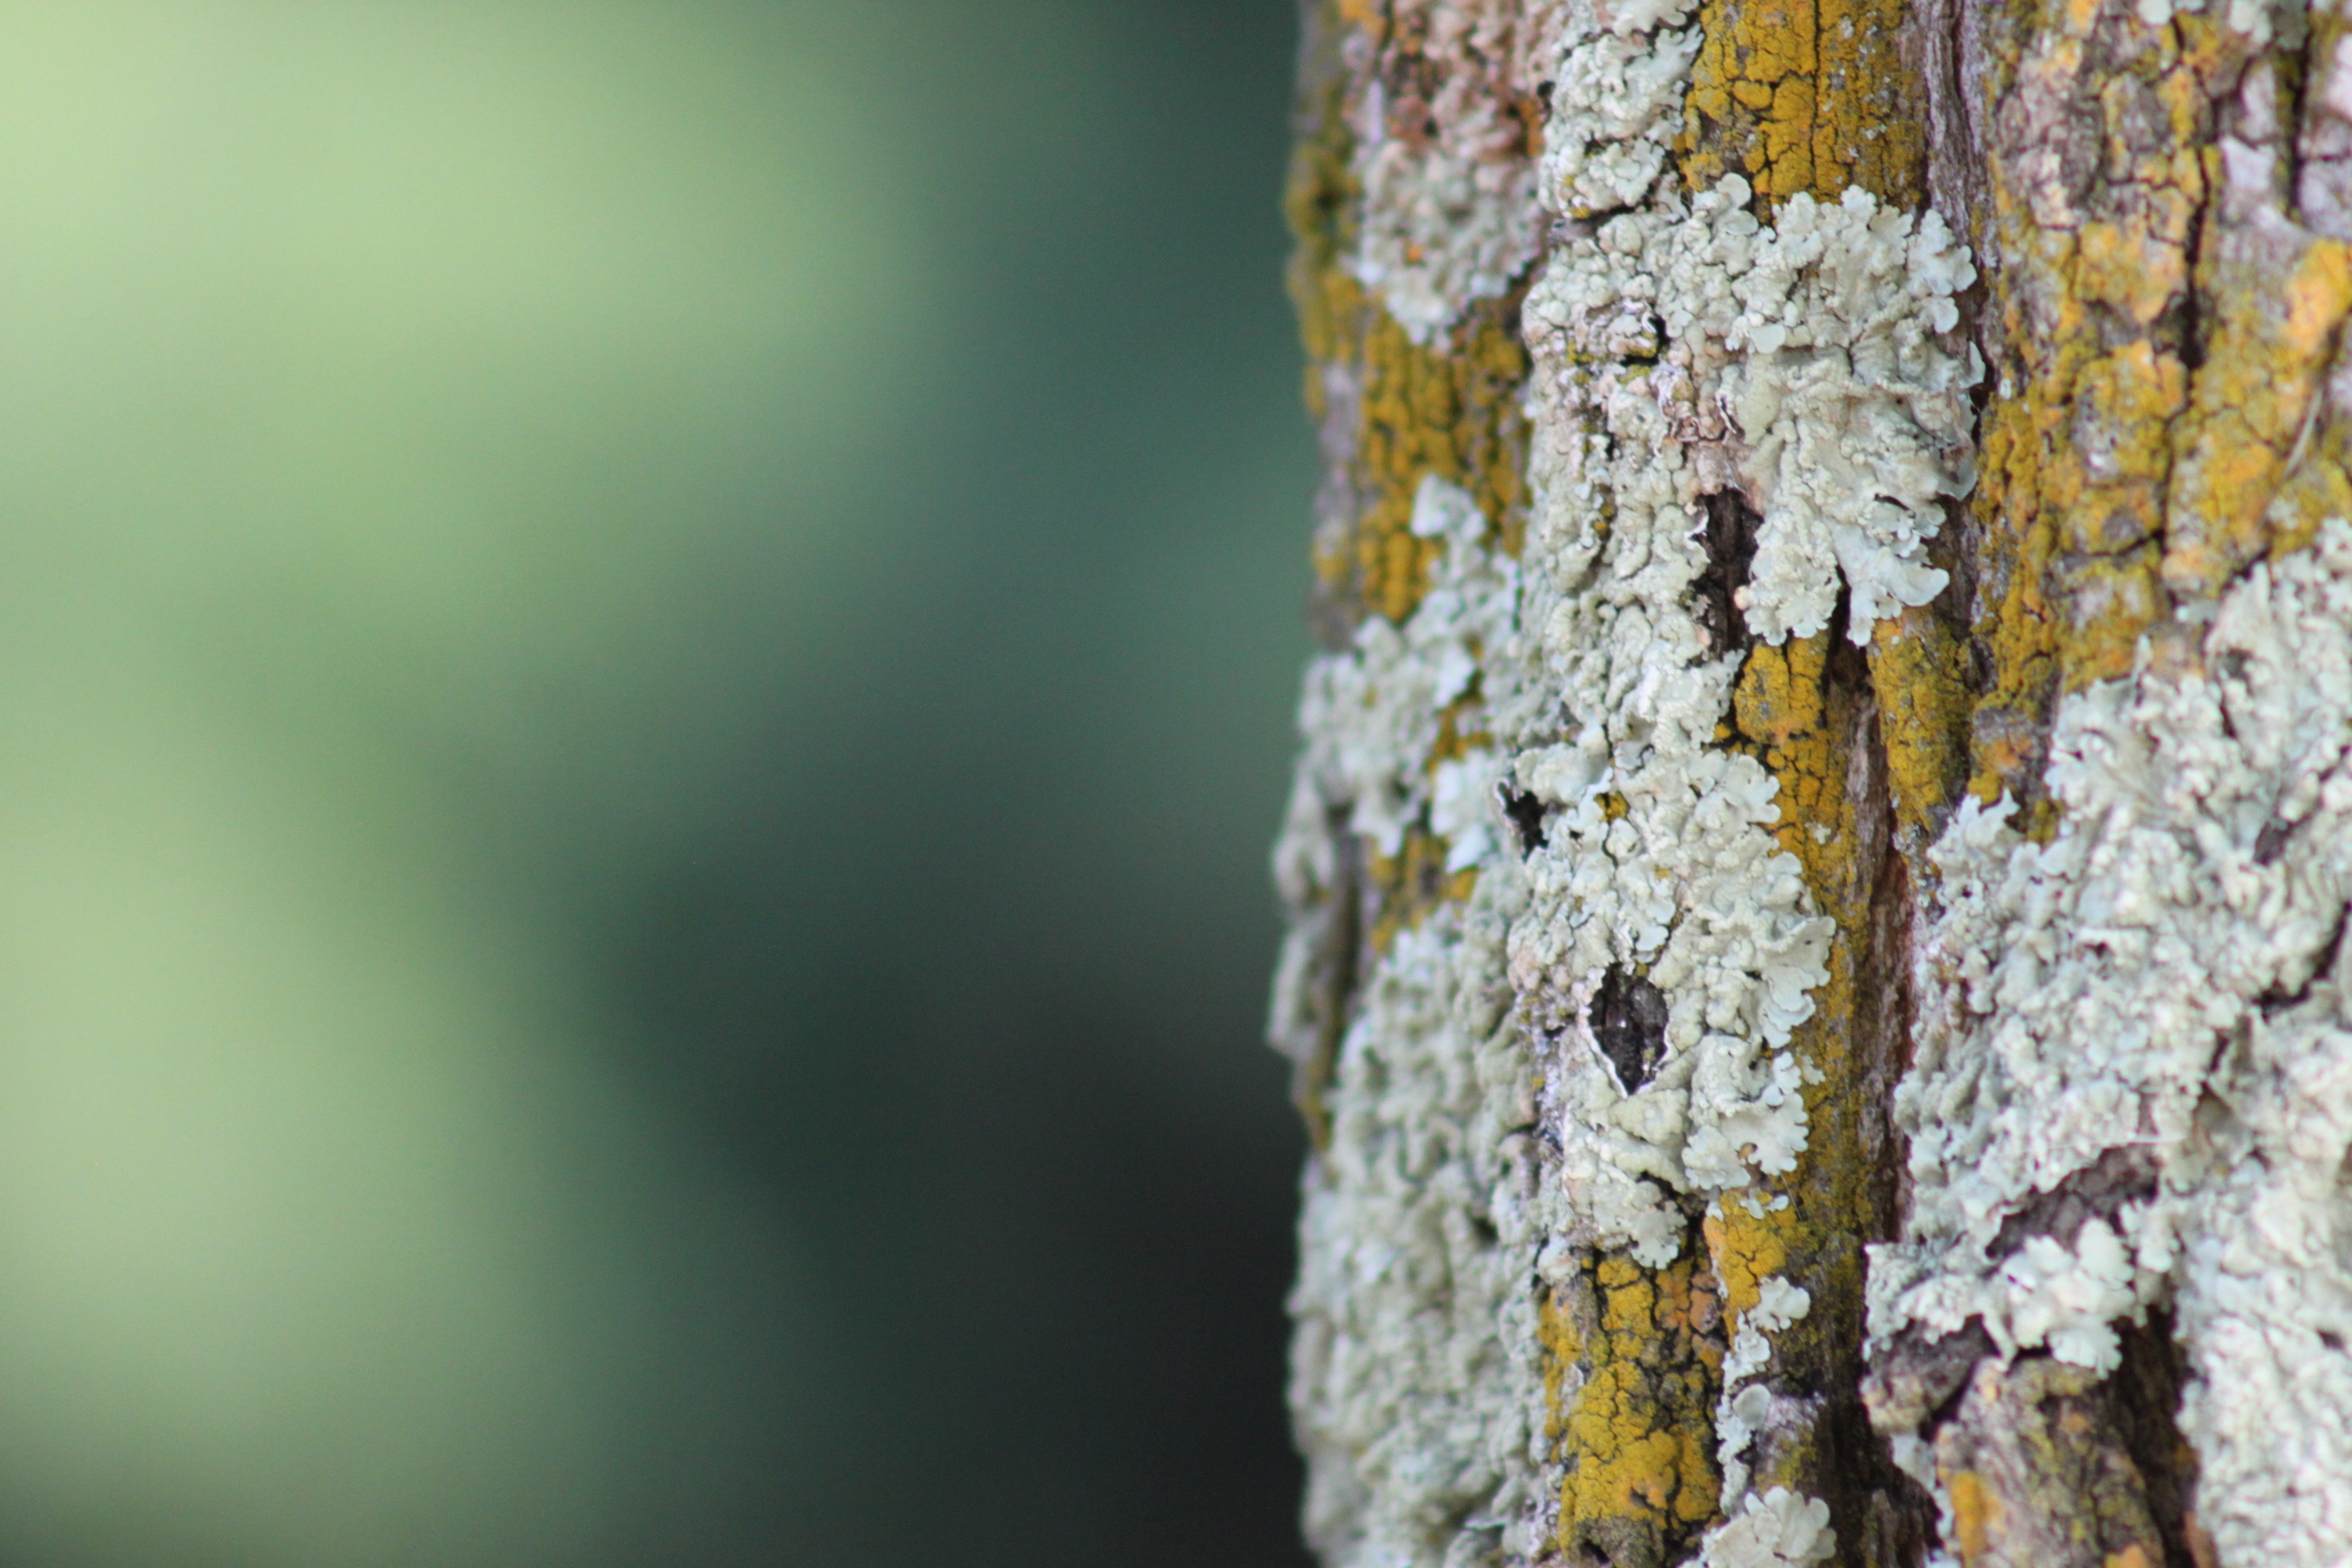
tree, nature, forest, branch, plant, wood, texture, leaf, flower, trunk, shade, bark, green, insect, autumn, yellow, flora, season, fauna, plants, tree trunk, close up, trees, into the woods, tree fungus, macro photography, plant stem, woody plant